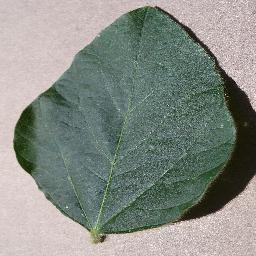
Label: Soybean___healthy